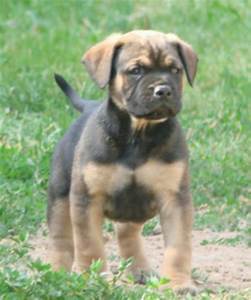
Label: cane